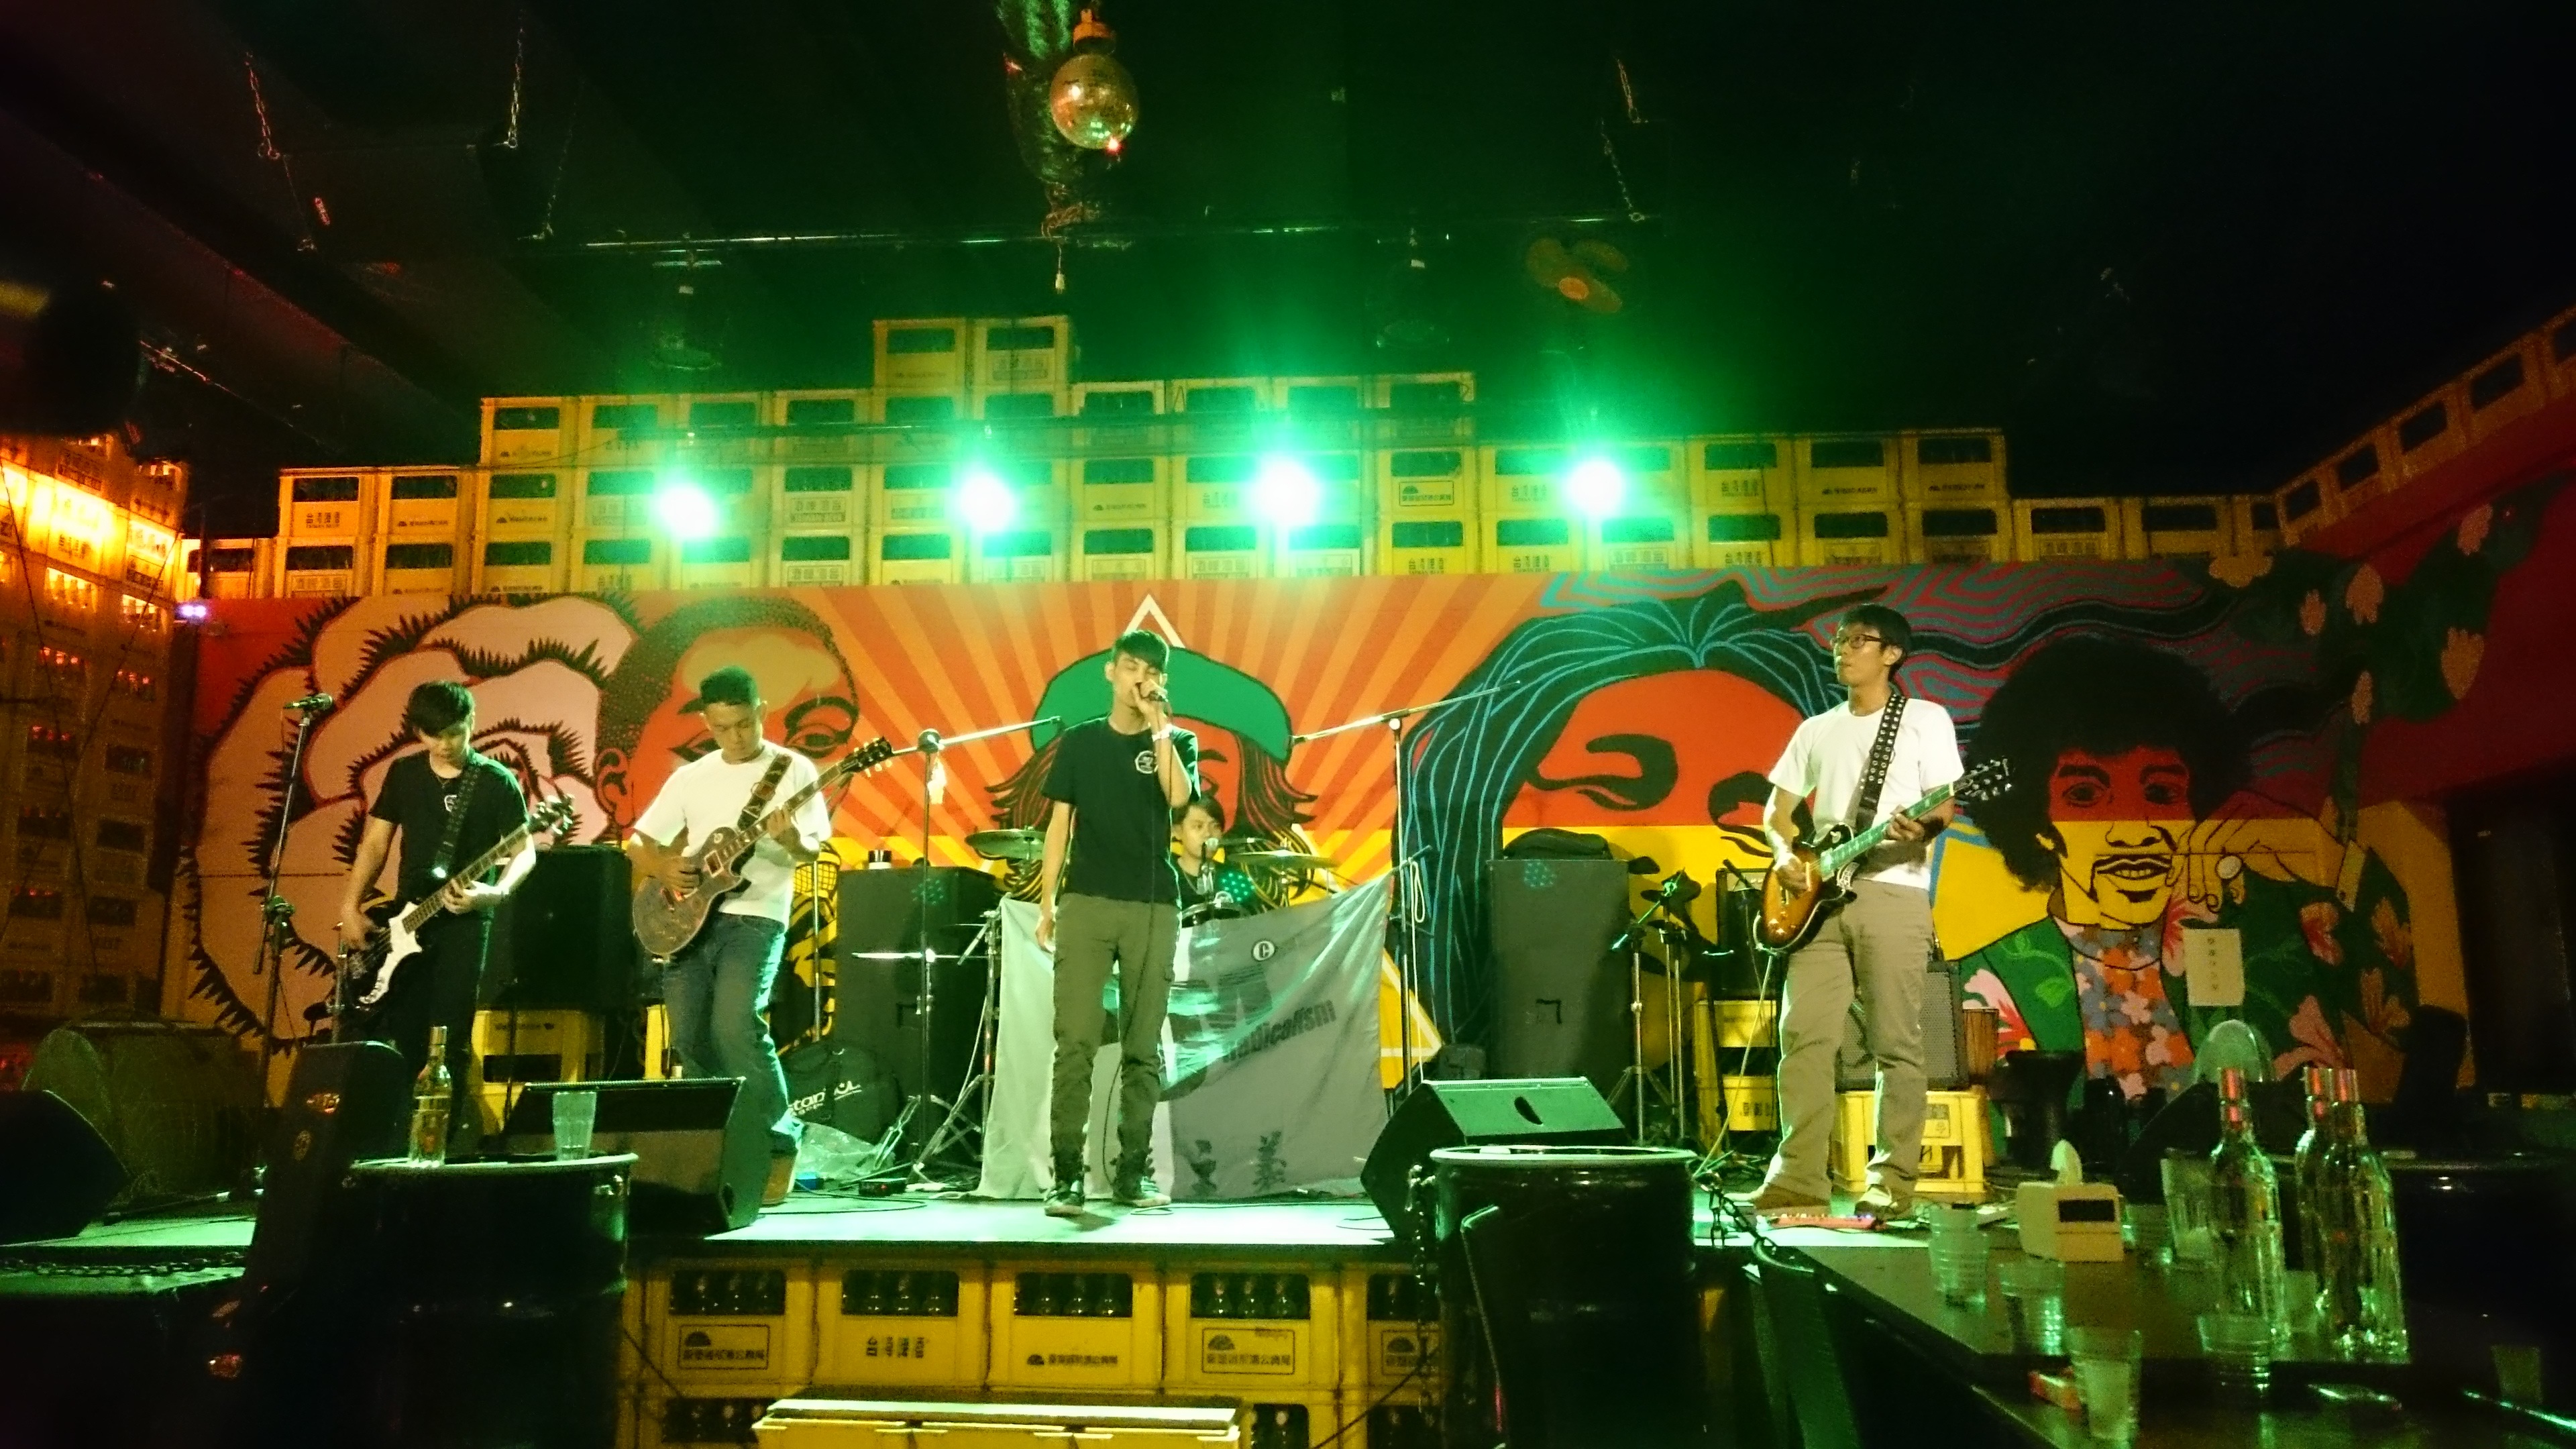
music, light, play, bar, concert, singer, audience, musician, stage, orchestra, performance, bassist, guitarist, drummer, live concert, musical theatre